Mesoamerica

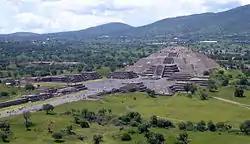
Pyramid of the Moon viewed from atop of the Pyramid of the Sun.

The Classic period is marked by the rise and dominance of several polities. The traditional distinction between the Early and Late Classic is marked by their changing fortune and their ability to maintain regional primacy. Of paramount importance are Teotihuacán in central Mexico and Tikal in Guatemala; the Early Classic's temporal limits generally correlate to the main periods of these sites. Monte Albán in Oaxaca is another Classic-period polity that expanded and flourished during this period, but the Zapotec capital exerted less interregional influence than the other two sites.